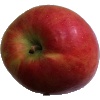
Label: Apple Crimson Snow 1